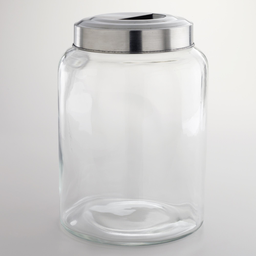
Label: glass